Buckeye, Arizona

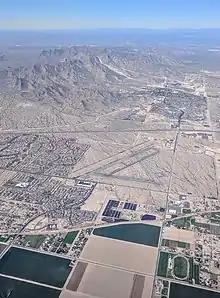
Aerial view from the south, of the northeast corner of Buckeye, Arizona, with the abandoned Goodyear Field, or Luke Air Force Auxiliary Airfield#6, a training field used during WWII, between the Roosevelt Irrigation District main canal and Interstate 10. Goodyear, Arizona, is the adjacent city to the east (right).

Buckeye first appeared on the 1910 U.S. Census as a precinct of Maricopa County. It appeared again in 1920 as the 48th precinct of Maricopa County (Buckeye). It incorporated as a town in 1929 and has appeared on every successive census. On January 1, 2014, Buckeye was upgraded to city status.